Edmond Bonan

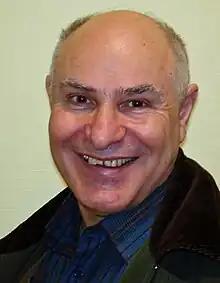
Edmond Bonan

Edmond Bonan (born 27 January 1937 in Haifa, Mandatory Palestine) is a French mathematician, known particularly for his work on special holonomy.